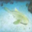
Label: shark